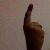
The image shows a hand gesture representing the number 1 in Indian Sign Language.